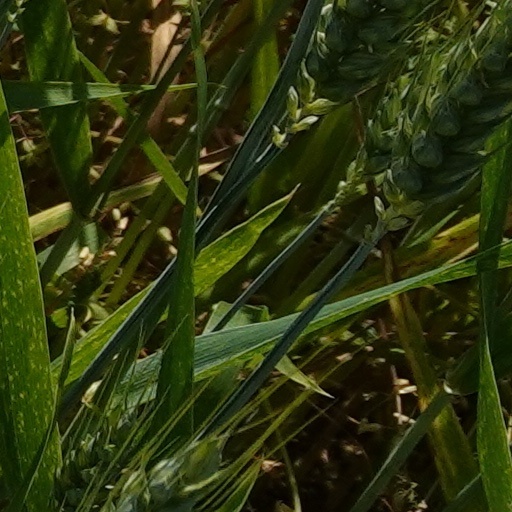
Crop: wheat